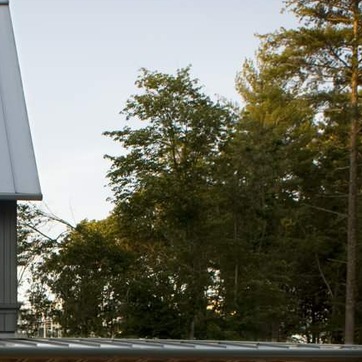
Material: foliage